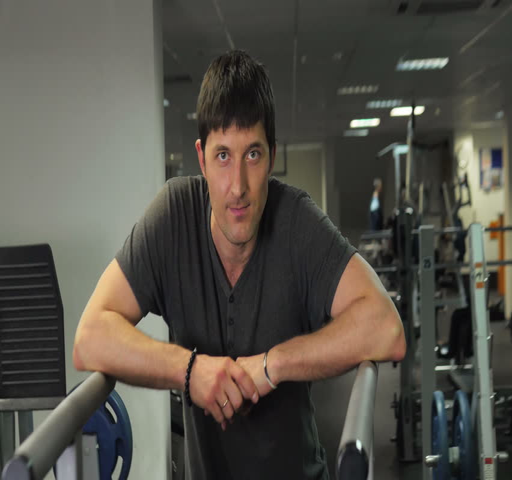
the man in the gym